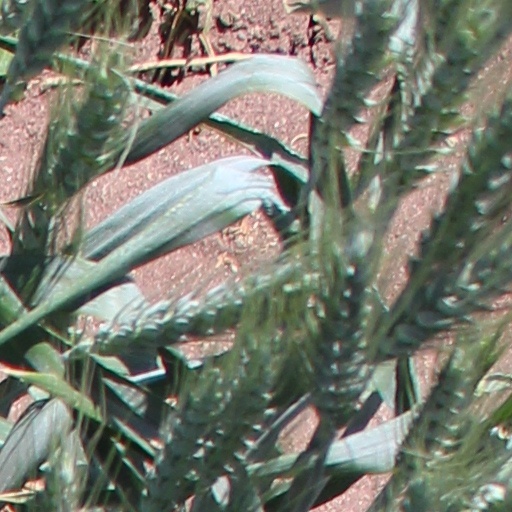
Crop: wheat